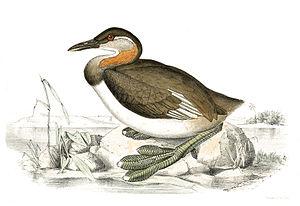
Podiceps pelzelni = Tachybaptus pelzelnii (Grèbe malgache)
Le Grèbe malgache est une espèce de podicipédidé endémique de Madagascar.